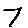
Label: 7